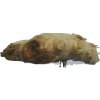
Label: ginger